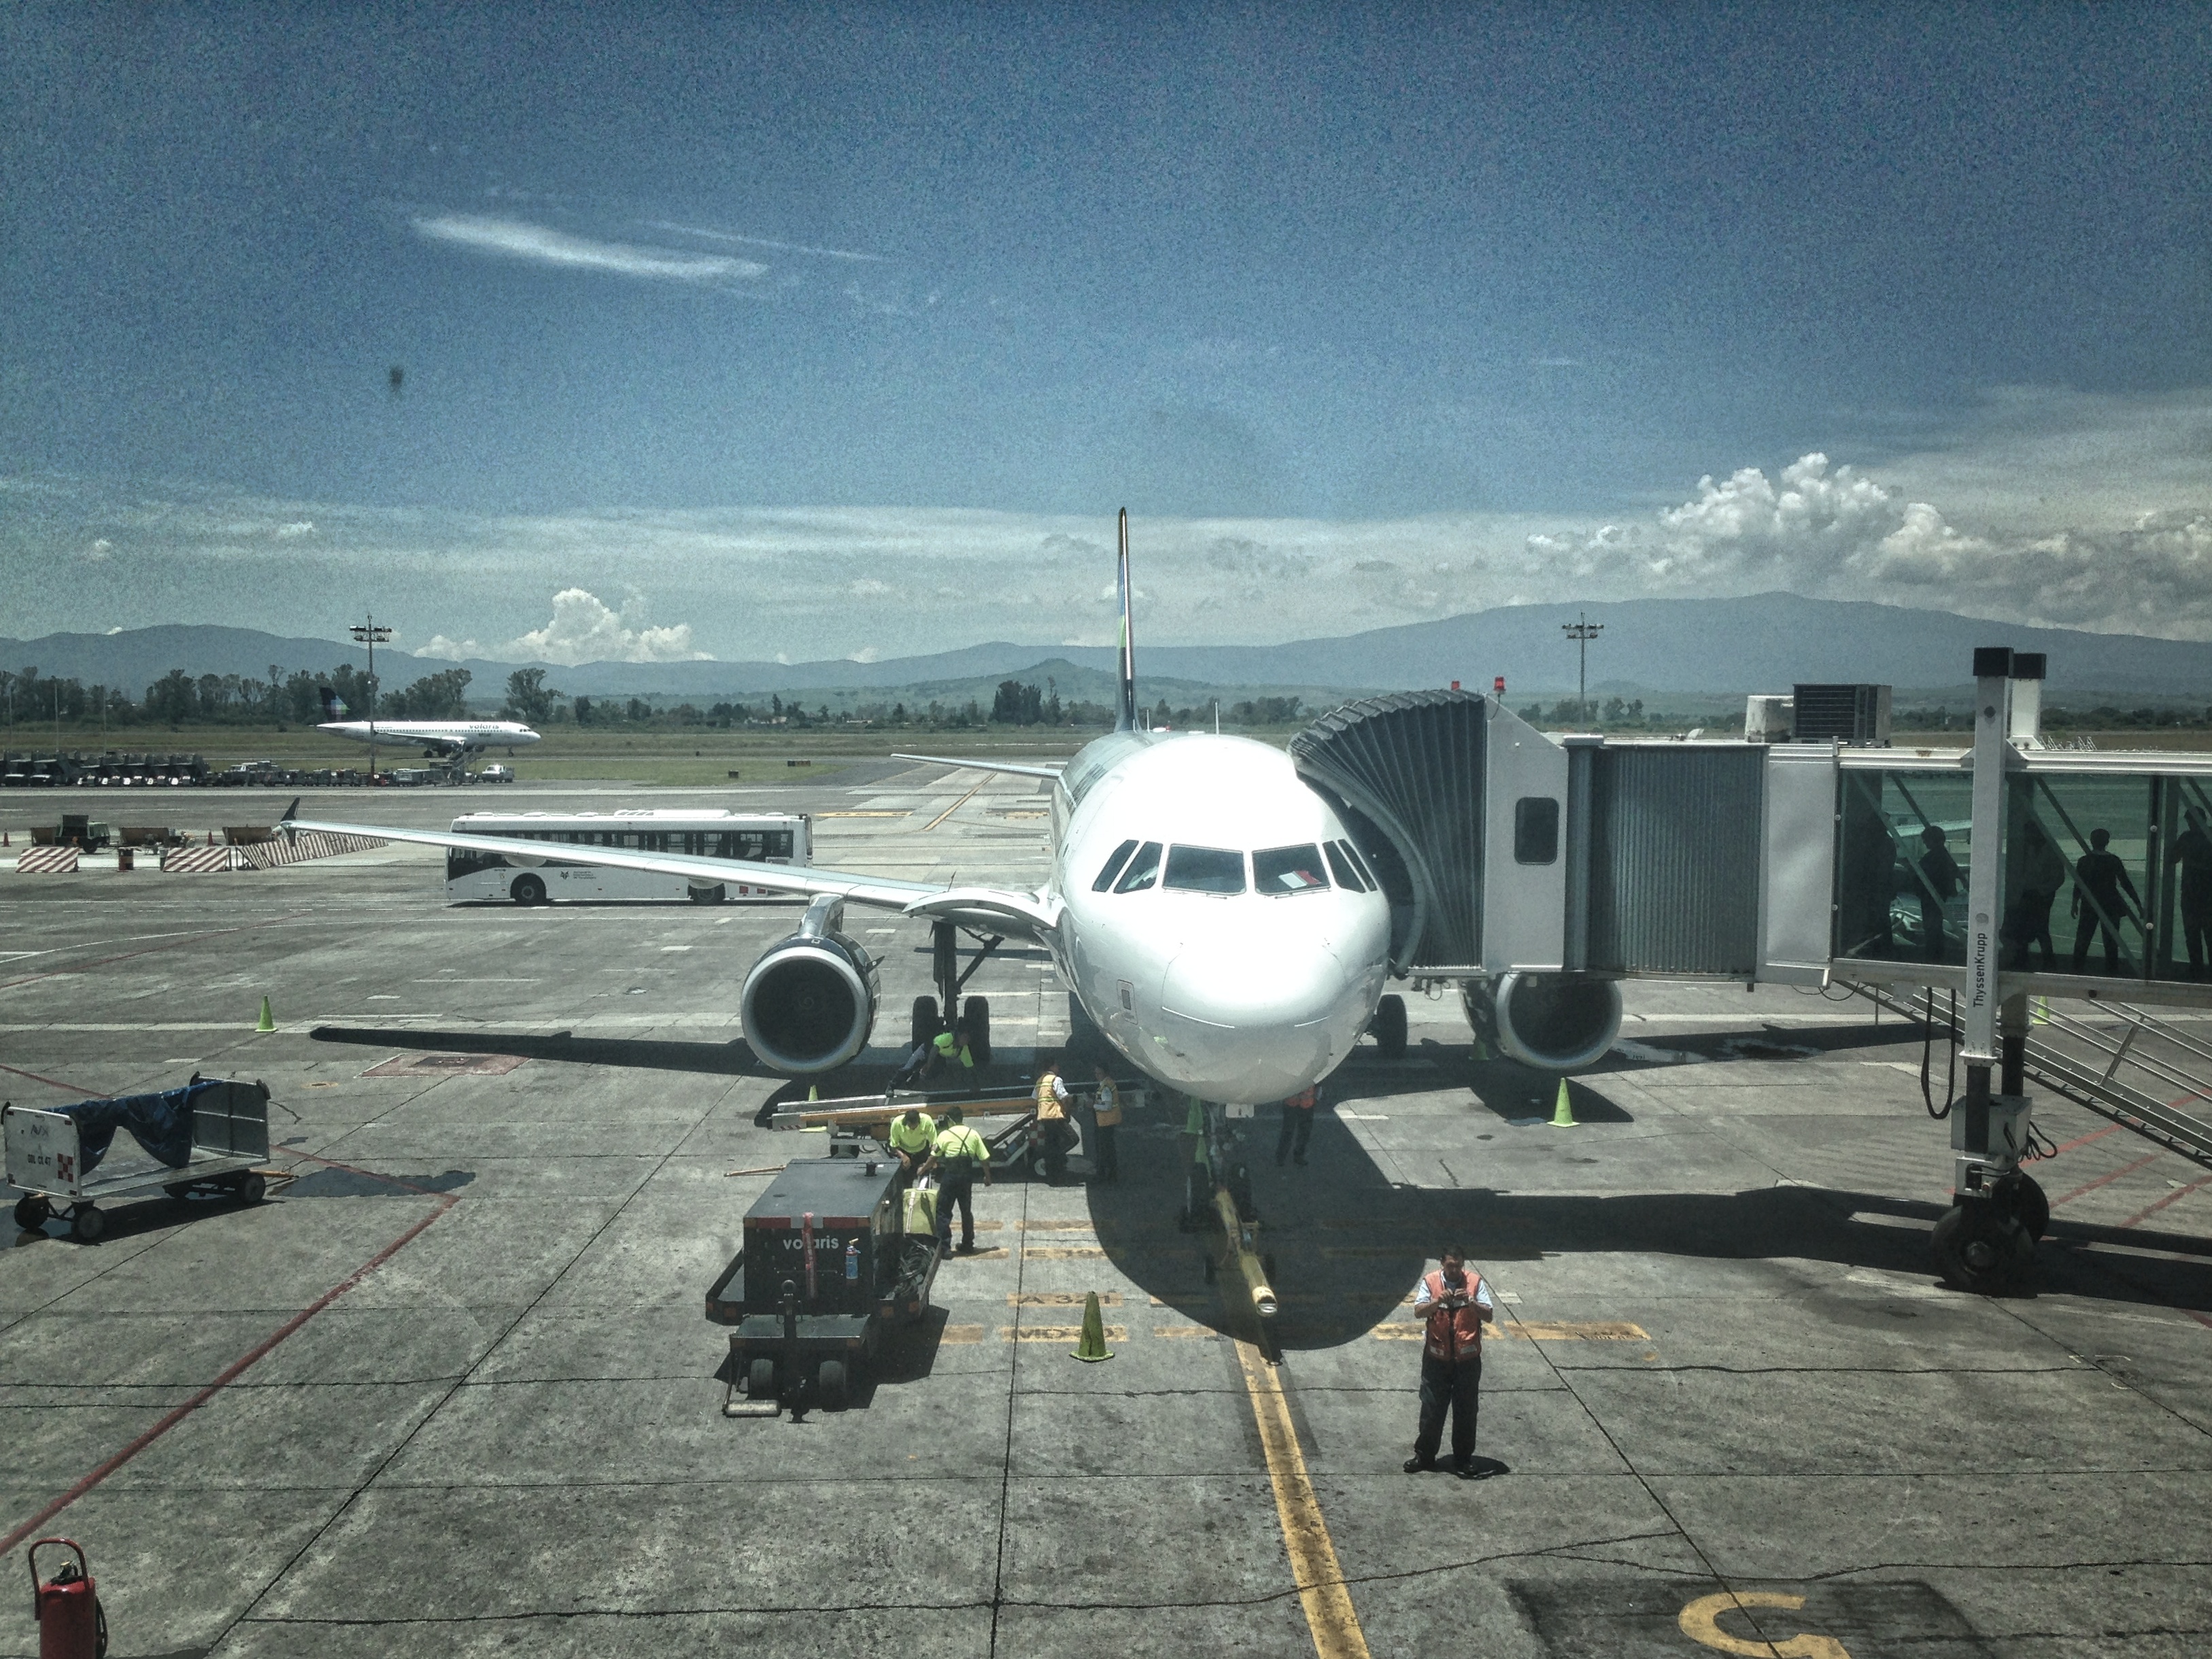
airport, airplane, aircraft, vehicle, airline, aviation, flight, infrastructure, airliner, takeoff, screenshot, air force, jet aircraft, boeing 777, atmosphere of earth, wide body aircraft